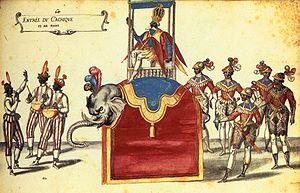
Daniel Rabel né à Paris en 1578, mort et enterré à Paris, sans descendance, le 3 janvier 1637, est un peintre, graveur, miniaturiste, décorateur et botaniste français.
Genre de spectacle né à la fin du XVIᵉ siècle à la cour de France, le ballet de cour conjugue poésie, musique vocale et instrumentale, chorégraphie et scénographie. Dansé par les membres de la famille royale, les courtisans et quelques danseurs professionnels, le ballet de cour est constitué d'une suite d'entrées au cours desquelles les interprètes sont mis en valeur tour à tour. La dernière entrée, appelée « grand ballet », réunit généralement l'ensemble des danseurs.